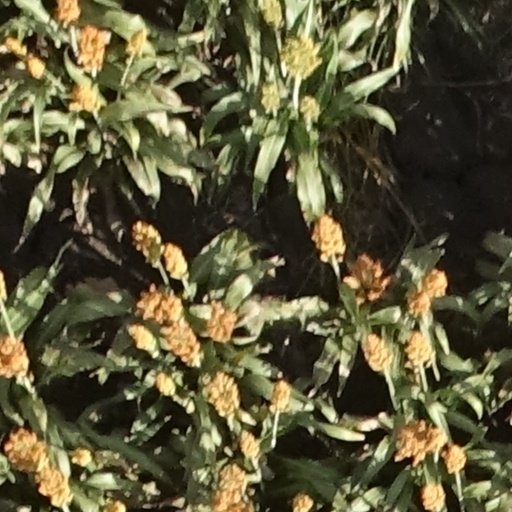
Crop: sorghum